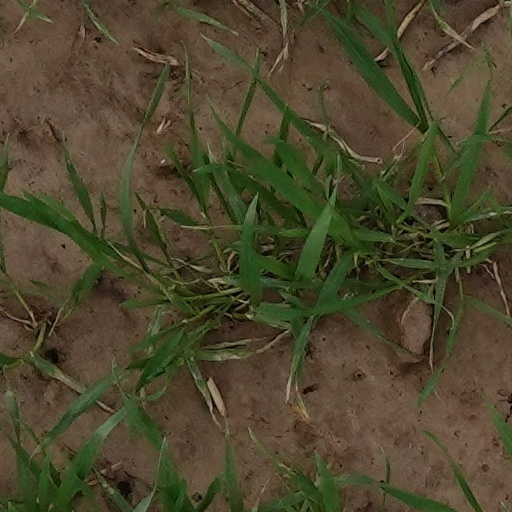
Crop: wheat